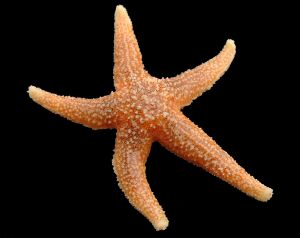
Søstjerner / Galleri
Søstjerner er en klasse af pighuder. Det er bunddyr, der er udbredt i alle oceaner med omkring 1500 arter. De har en flad krop, der oftest er stjerneformet udtrukket i fem arme. På undersiden af armene findes to til fire rækker af et stort antal sugefødder. Et vandkanalsystem, der står i forbindelse med de små sugefødder, gør dyret i stand til at bevæge sig. Søstjernens mund sidder på undersiden i den centrale kropsskive midt mellem armene, mens gattet sidder på oversiden. Desuden findes et simpelt nervesystem. Søstjerner ånder ved såkaldte hudgæller.